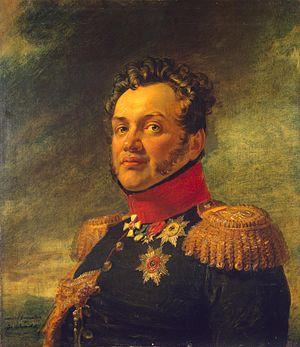
Nikolaï Grigorievitch Repnine-Volkonski est un général russe, né en 1778 et mort le 6 janvier 1845. Il est le petit fils de Nicolas Repnine par sa mère.
La famille Repnine ou au féminin Repnina appartient à la noblesse russe. Parmi ses membres éminents, citons :
La maison Volkonsky est une maison princière de la noblesse russe.